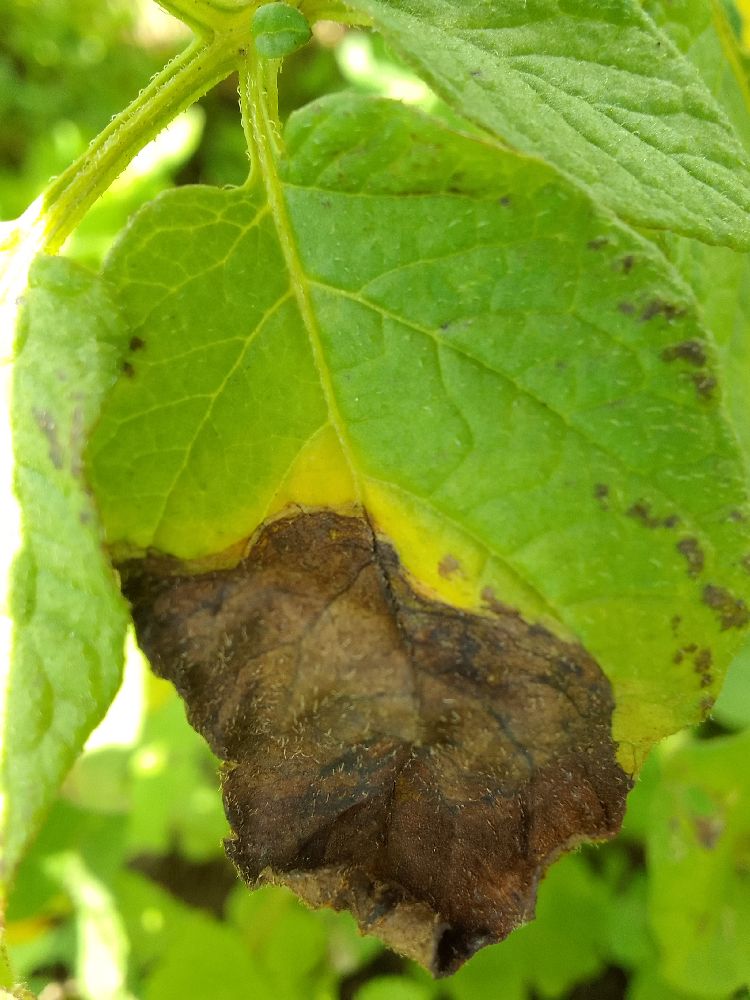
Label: Late blight